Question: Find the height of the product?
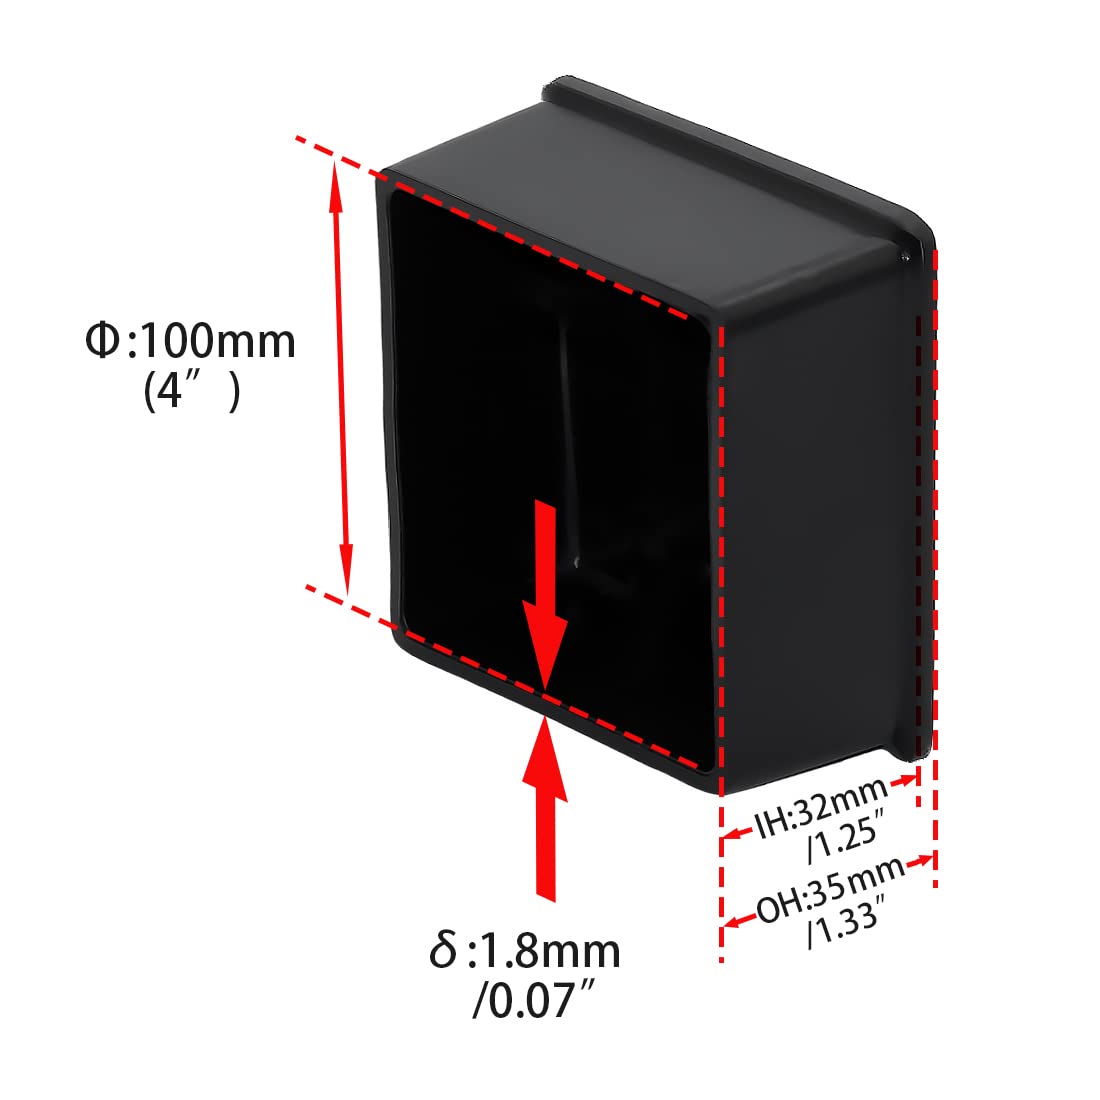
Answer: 4.0 inch